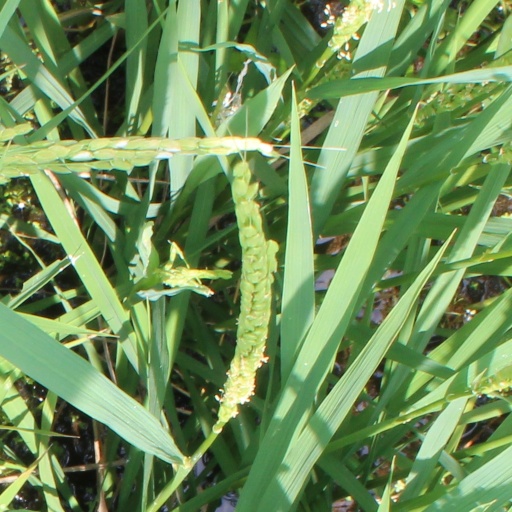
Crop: rice